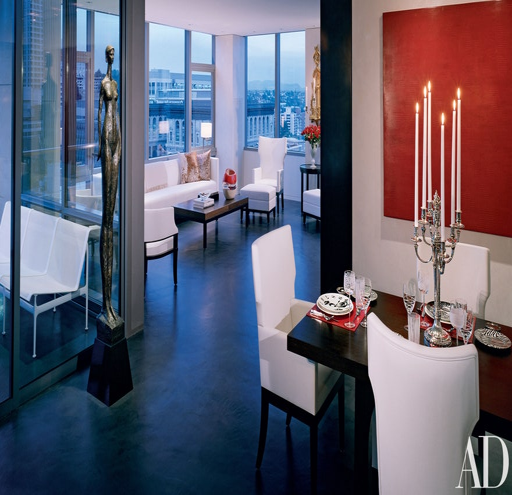
organisation founder and person created an apartment , for clients trading the suburbs